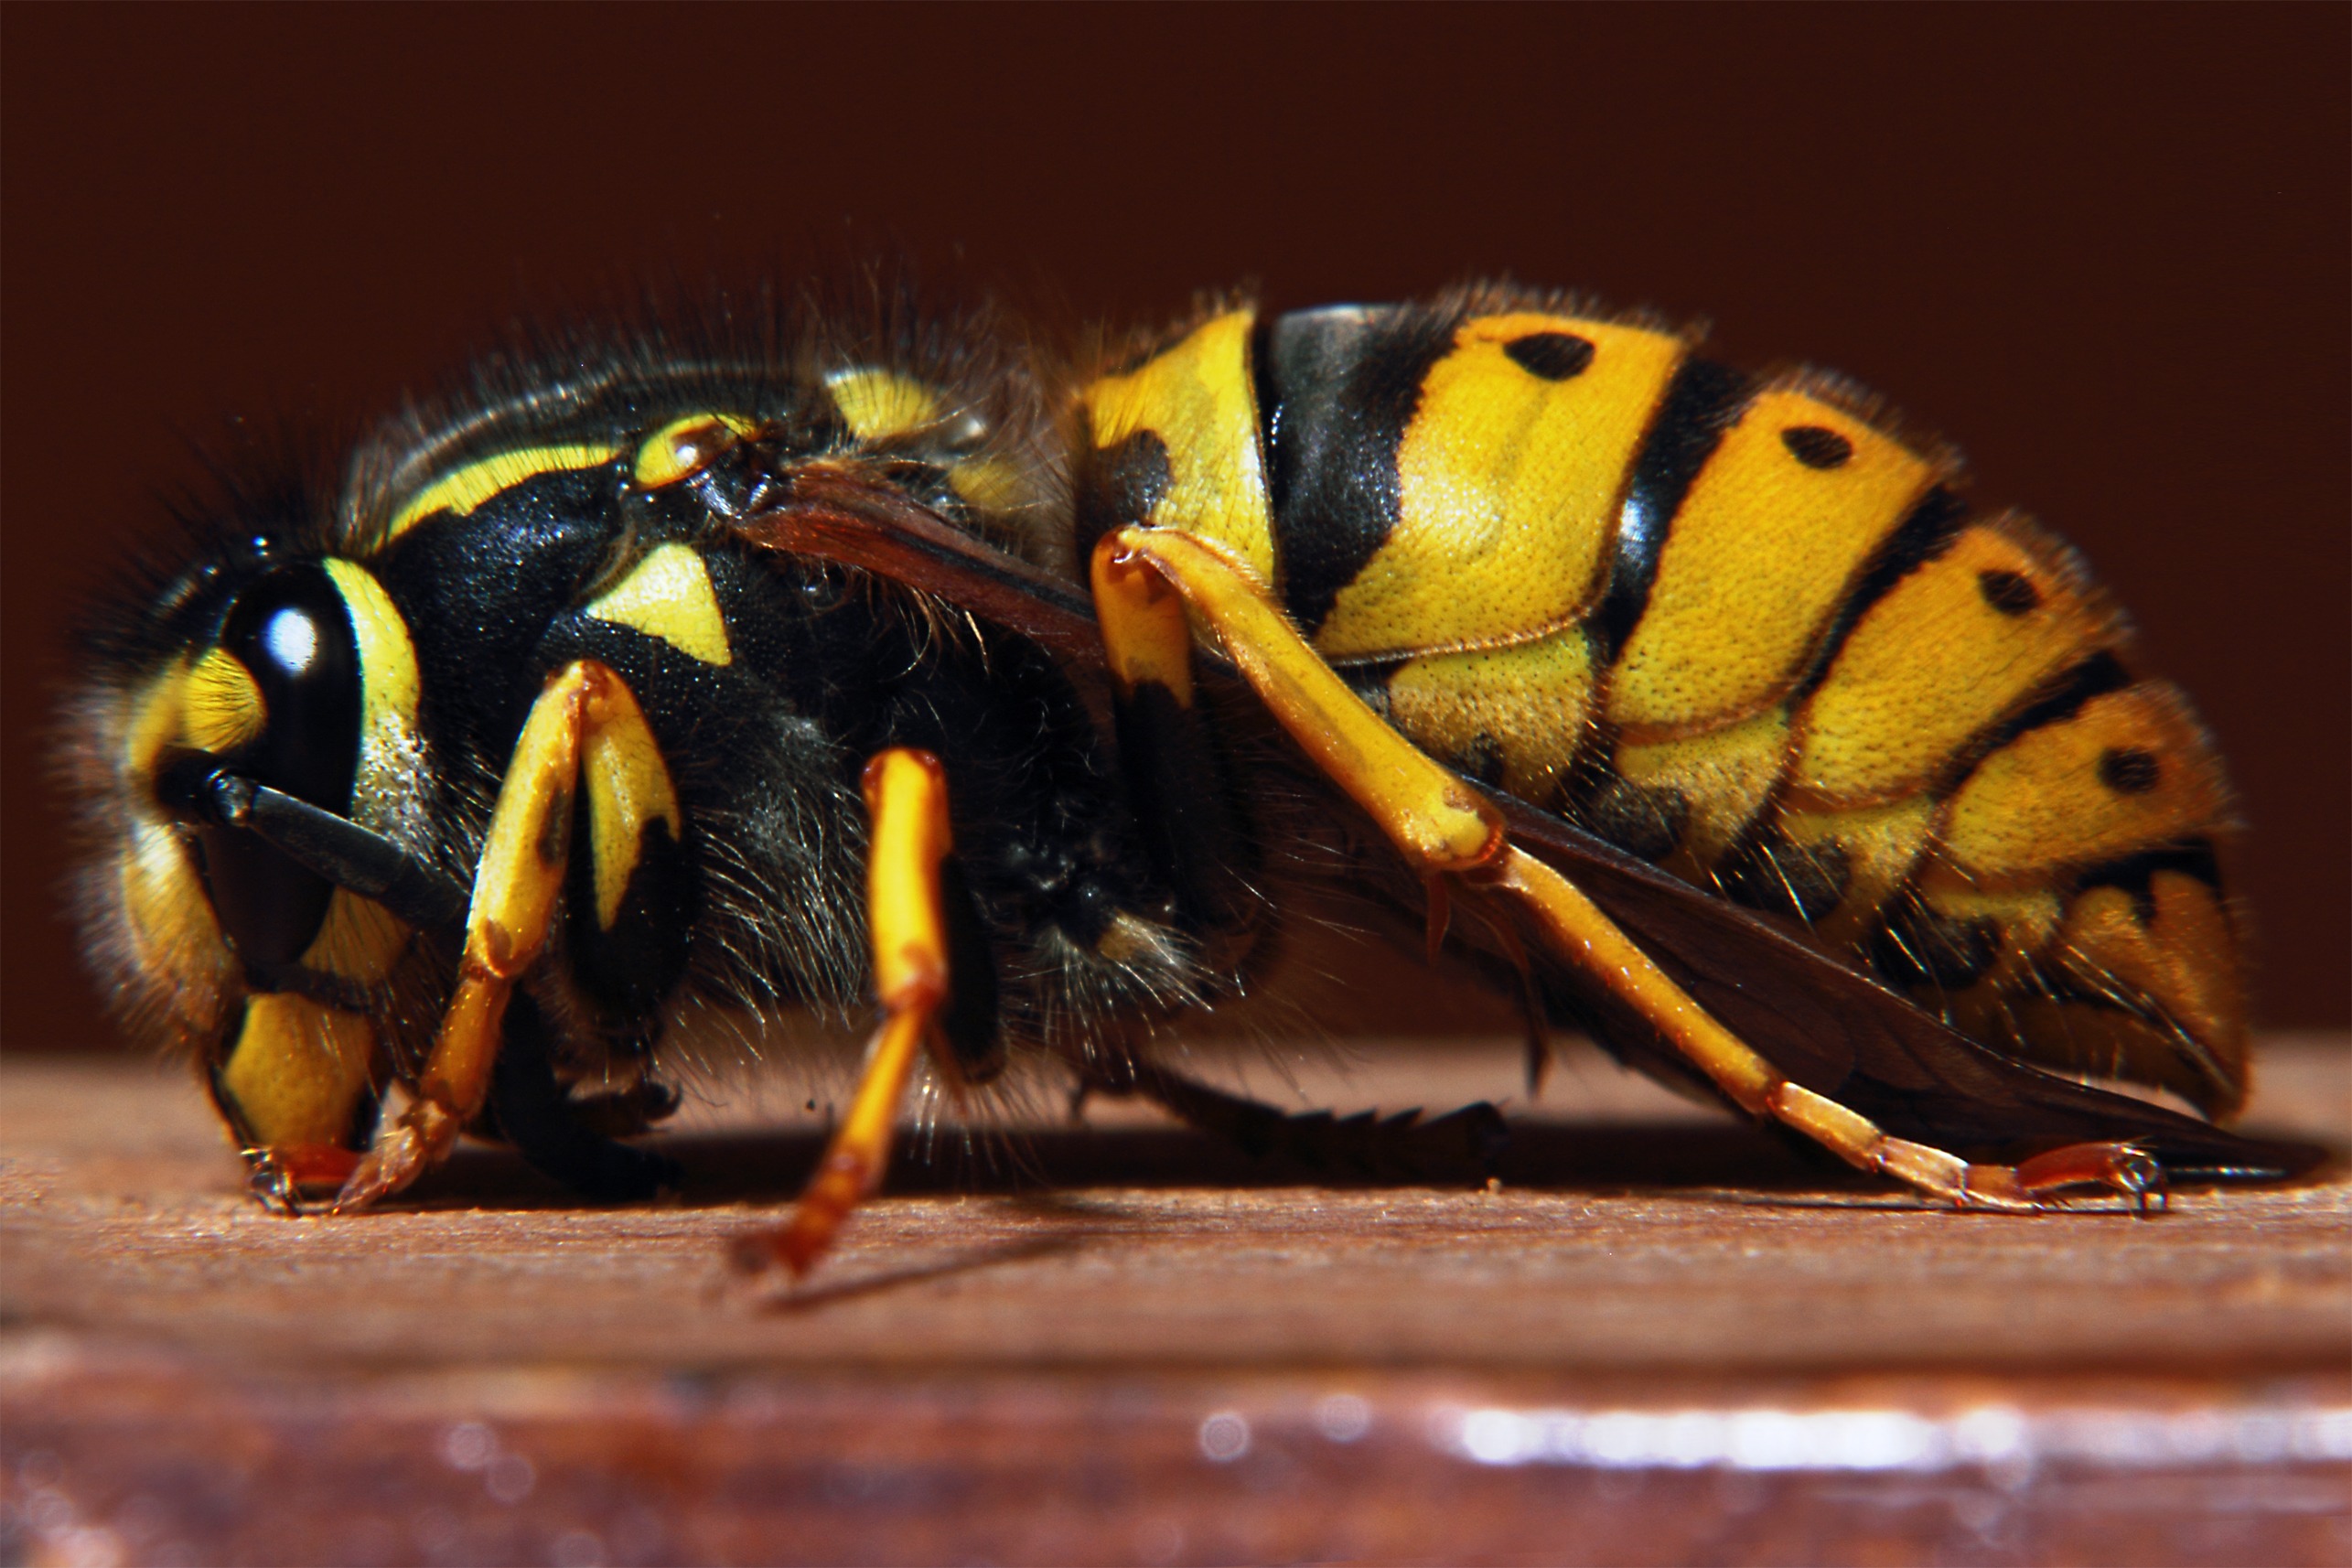
blossom, wing, wood, photography, bloom, animal, fly, summer, spring, insect, macro, rest, predator, yellow, fauna, invertebrate, close up, bee, toxic, hairy, hornet, warning, wasp, pest, attention, nectar, sting, macro photography, arthropod, krabbeltier, membrane winged insect, black eyes